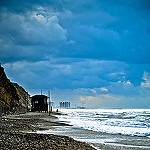
Label: sea